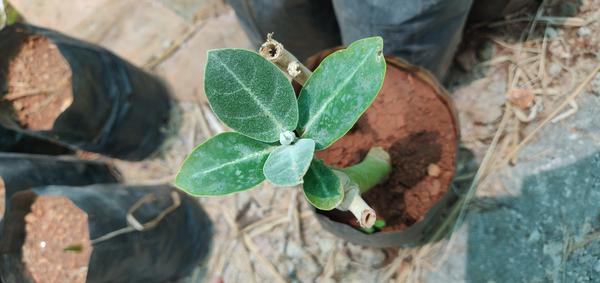
Plant: Ekka